Johann Christian Felix Baehr

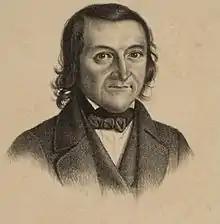
Johann Christian Felix Baehr (lithograph, 1843)

Johann Christian Felix Baehr or Bähr (June 13, 1798 – November 29, 1872) was a German philologist.